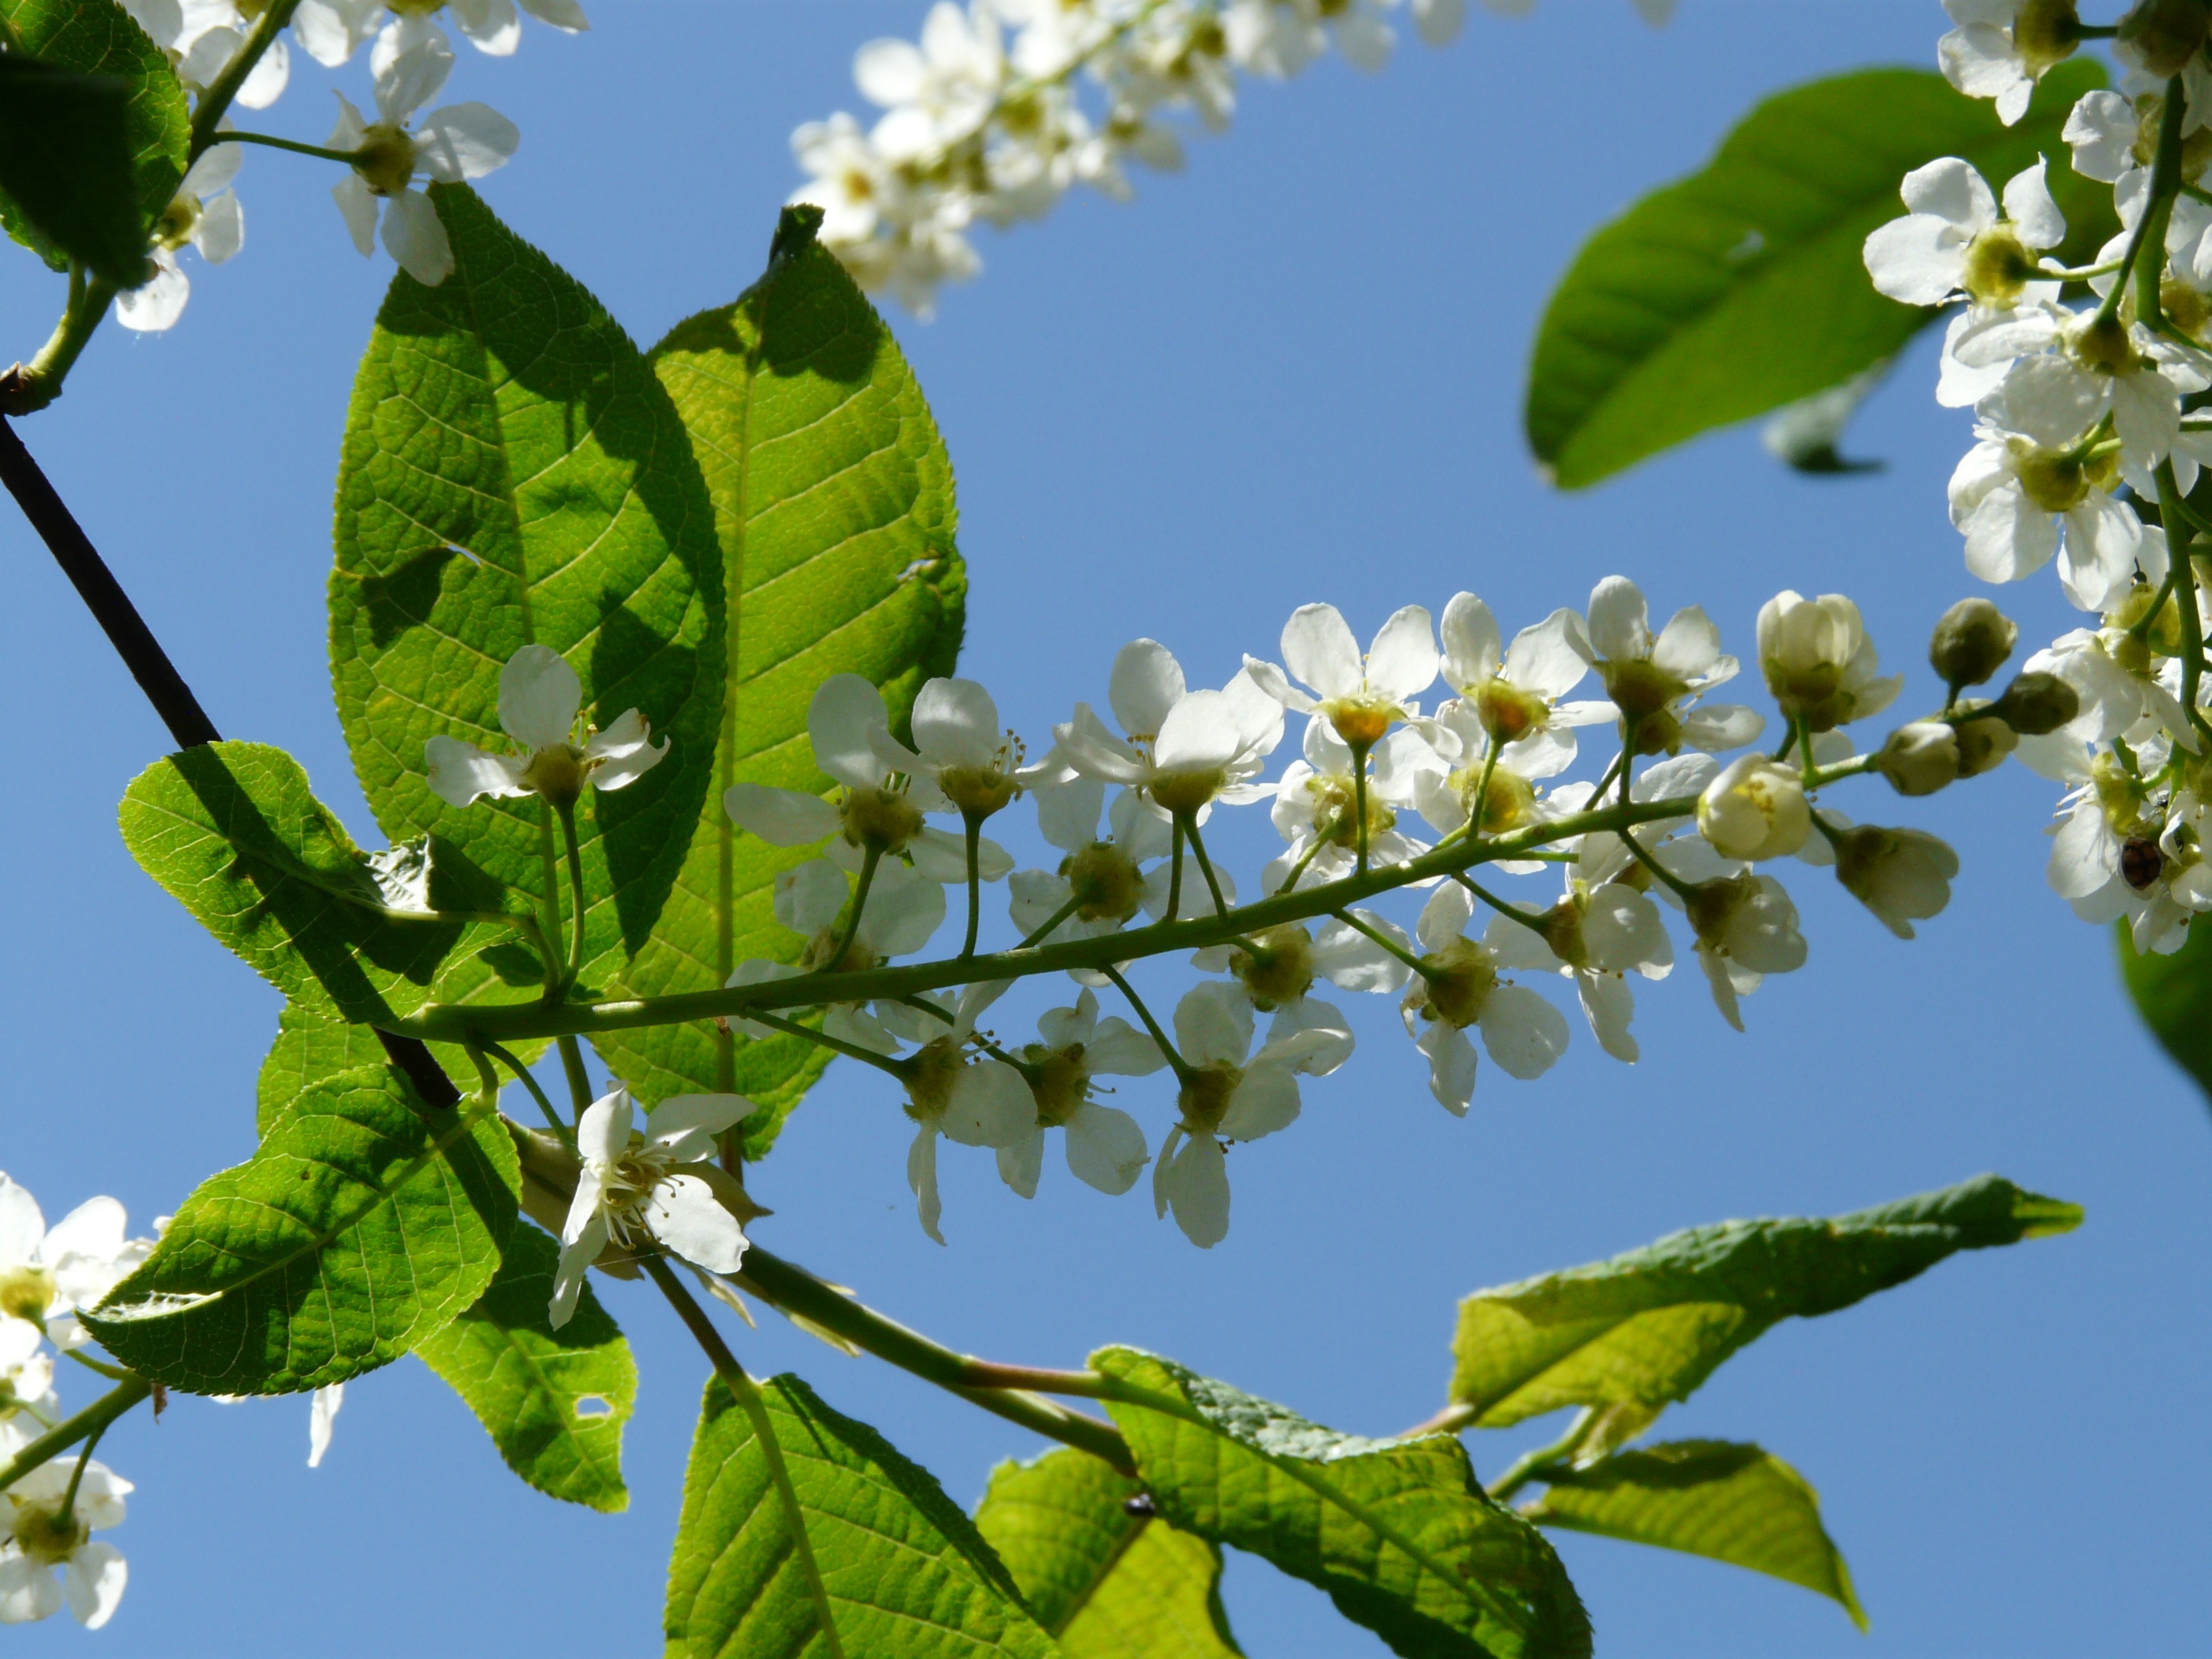
tree, branch, blossom, plant, white, fruit, leaf, flower, bloom, food, spring, green, produce, flora, flowers, leaves, shrub, prunus, flowering plant, black cherry, woody plant, land plant, common bird cherry, prunus padus, ahlkirsche, swamp cherry, else cherry